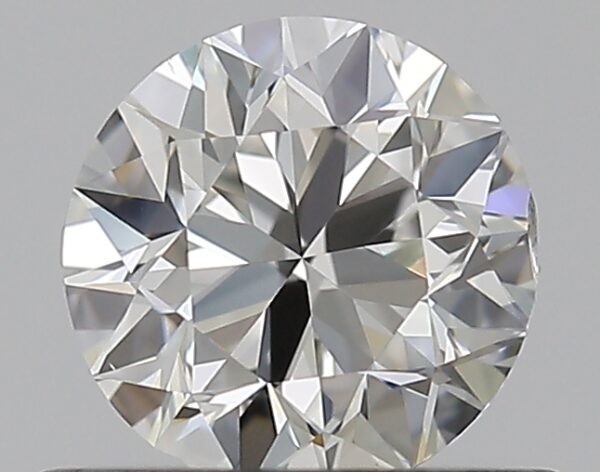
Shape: round
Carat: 0.5
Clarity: VS2
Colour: H
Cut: VG
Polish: VG
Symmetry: GD
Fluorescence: N
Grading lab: GIA
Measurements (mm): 4.93 x 5.01 x 3.19